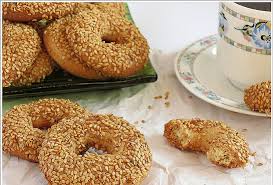
Yemek: simit